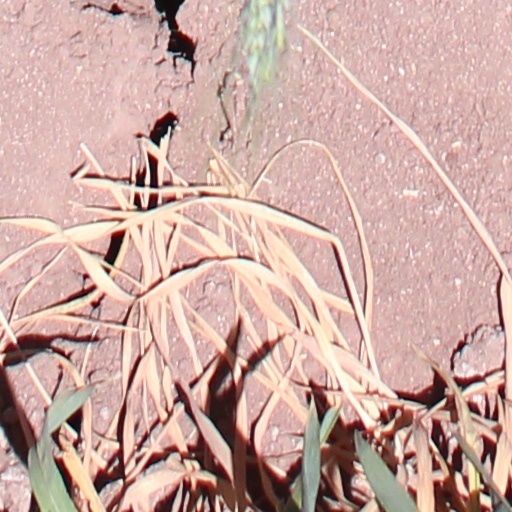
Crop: wheat